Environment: real
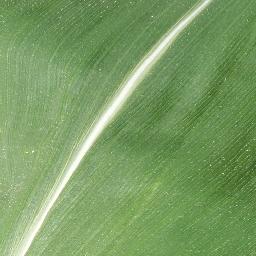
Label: healthy